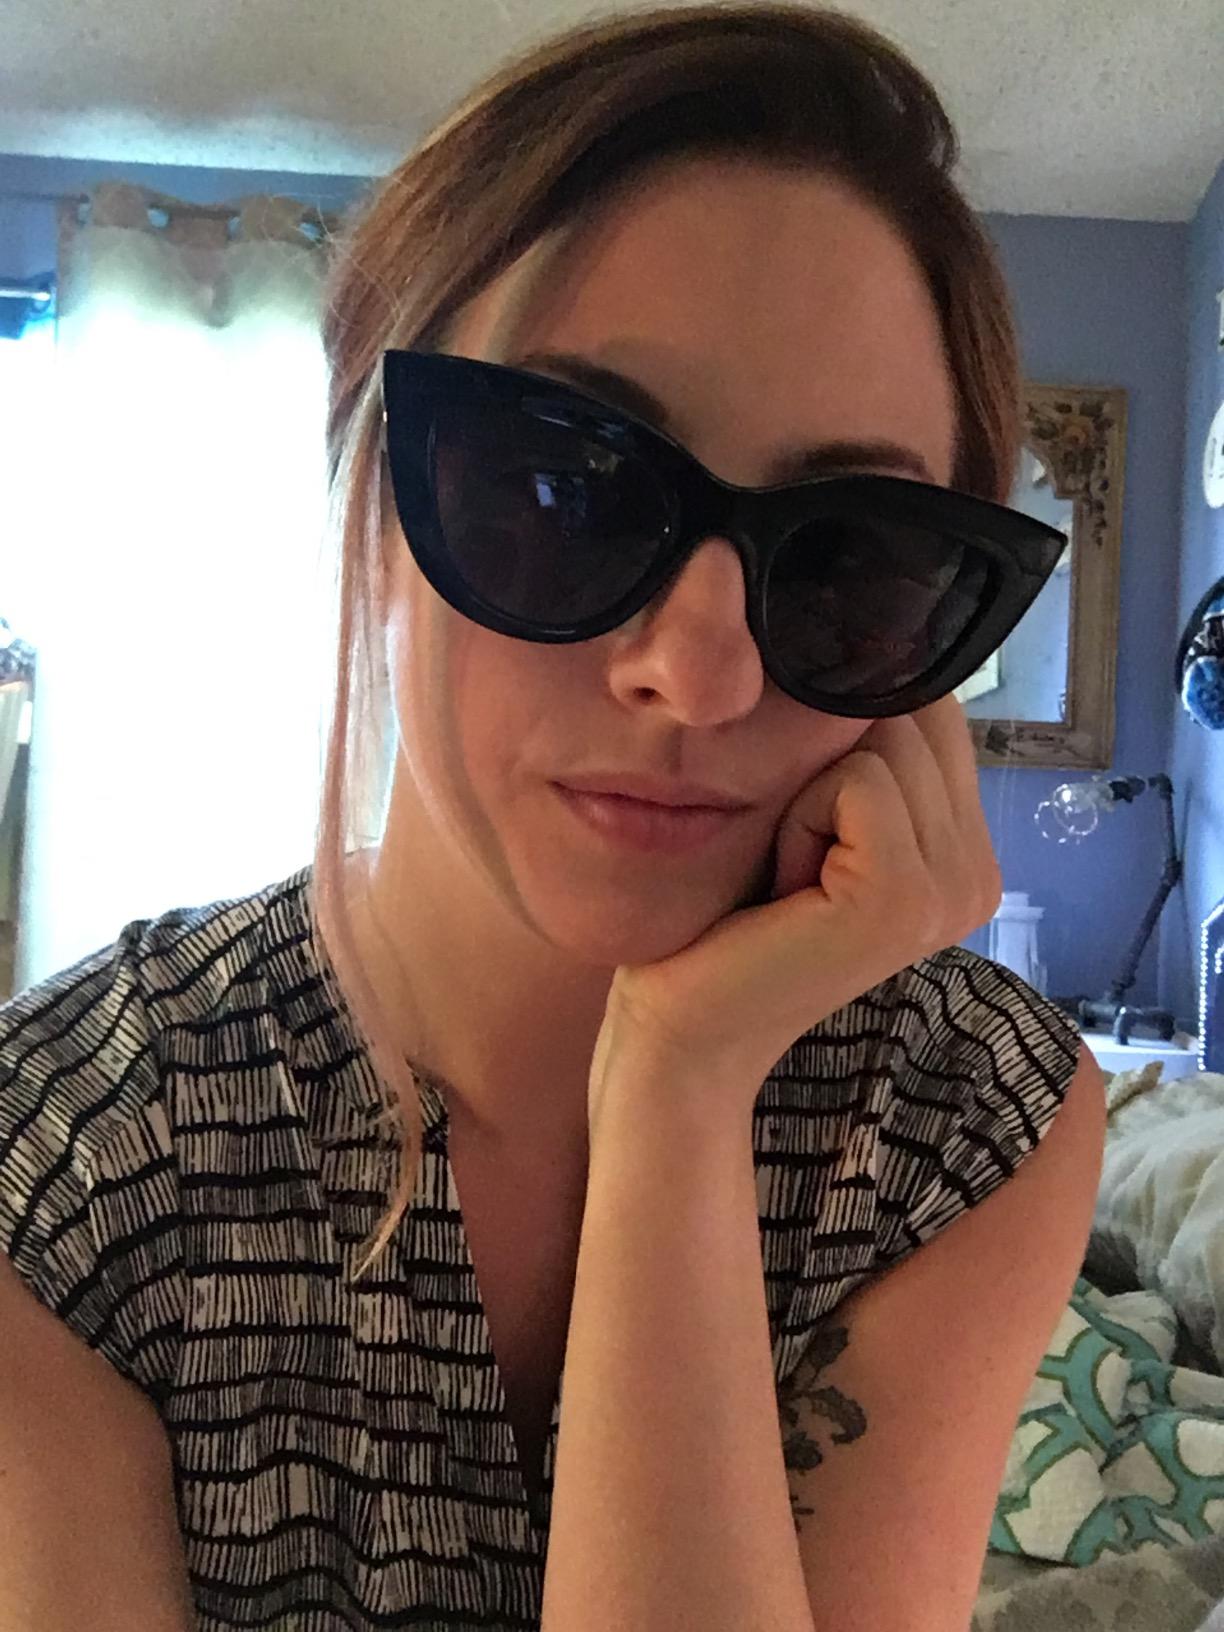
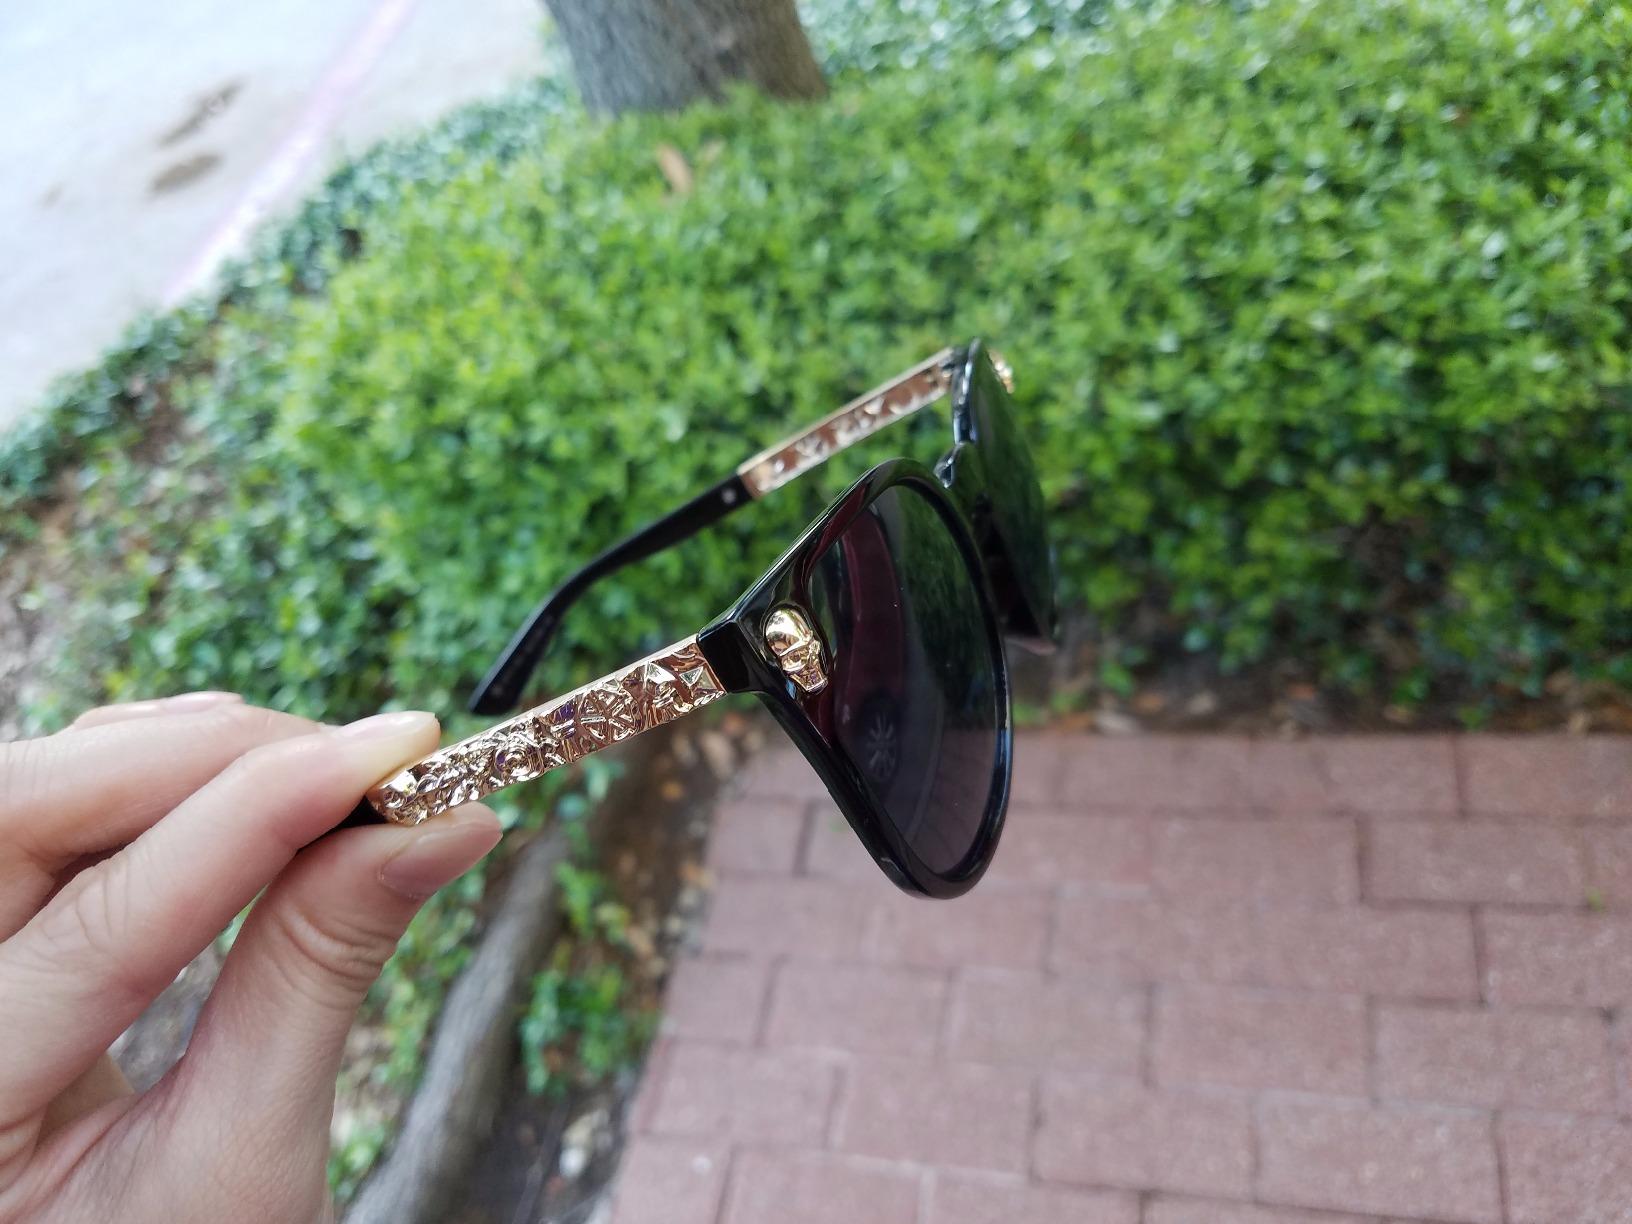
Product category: accessories_sunglasses
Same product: no